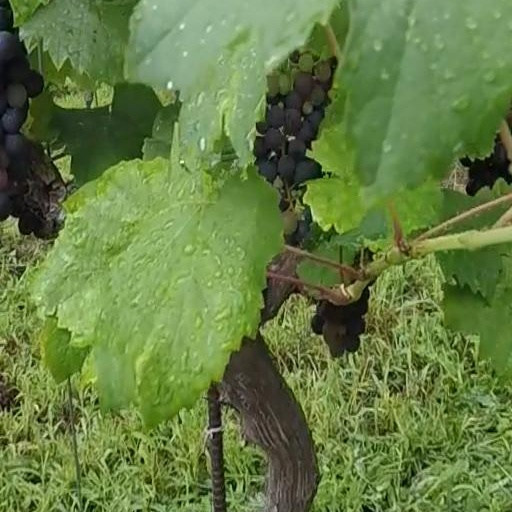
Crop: grape